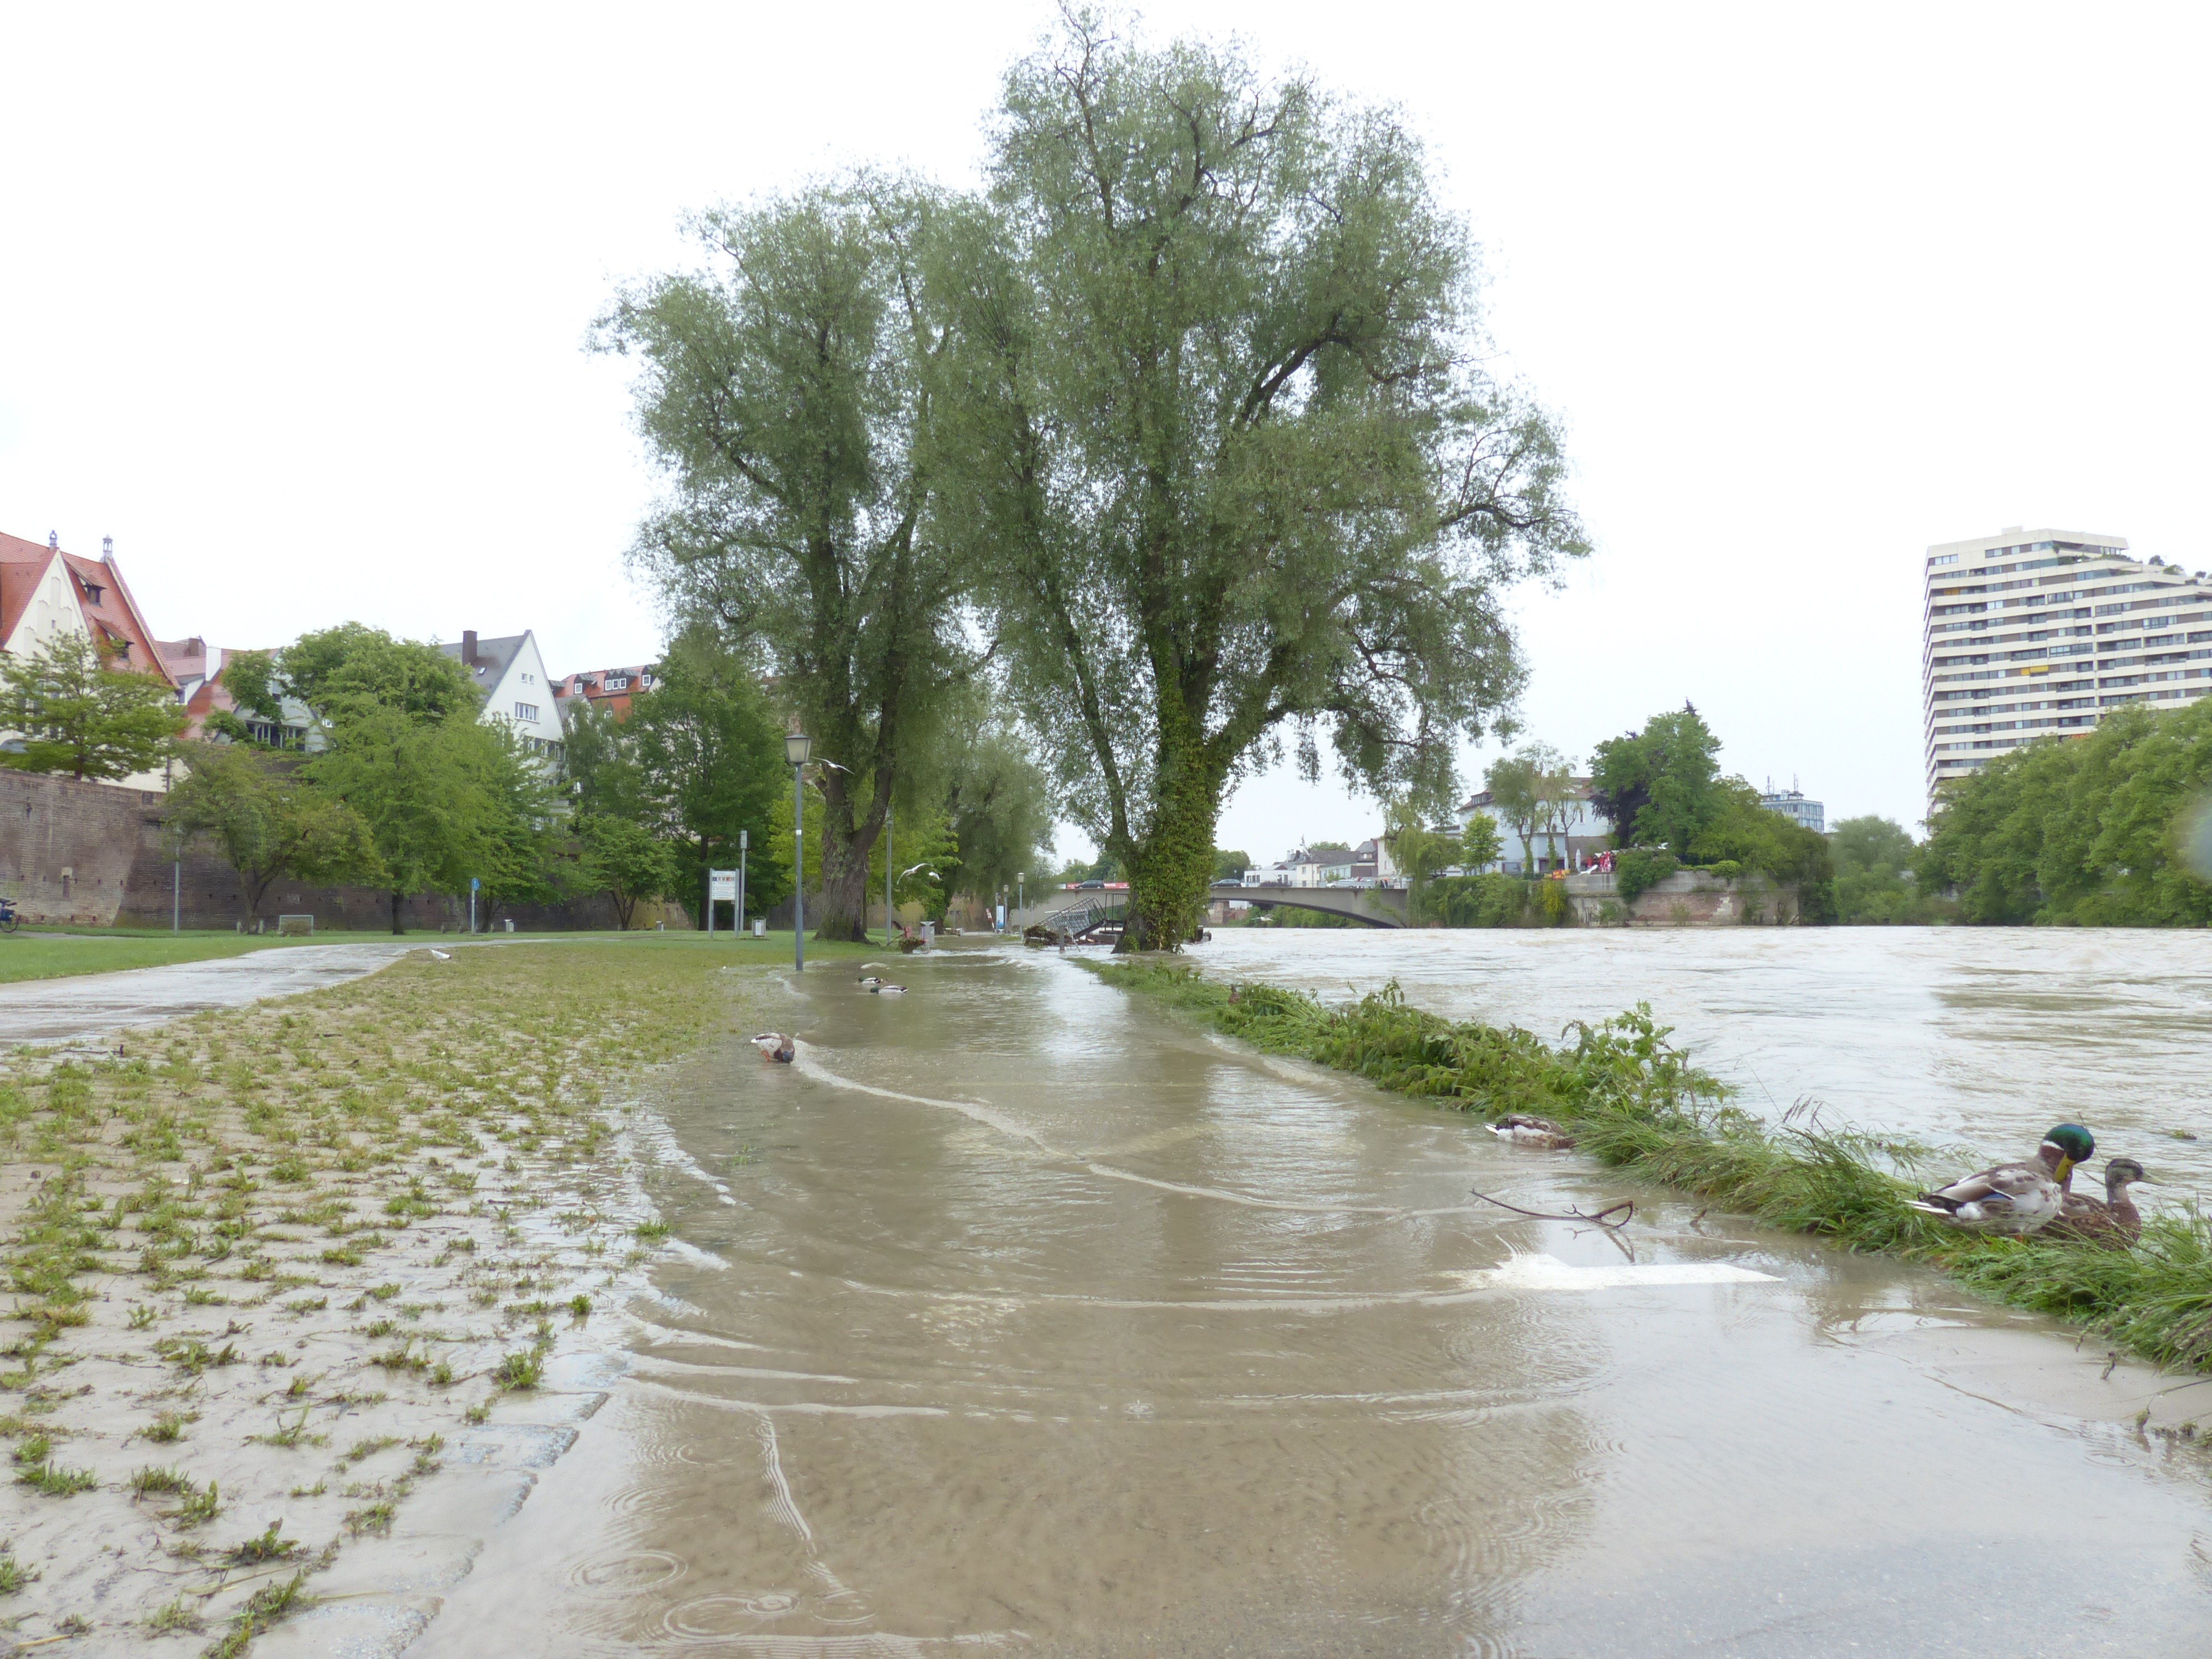
water, road, rain, wet, peak, river, flood, storm, natural disaster, danube, disaster, event, destruction, flooding, damage, locked, riverside, flooded, ulm, precipitate, force of nature, city park, rainy weather, slurry, climate change, water level, cloudiness, trueb, civil protection, high water, river floodplain, flood damage, geological phenomenon, flood disaster, flood of the century